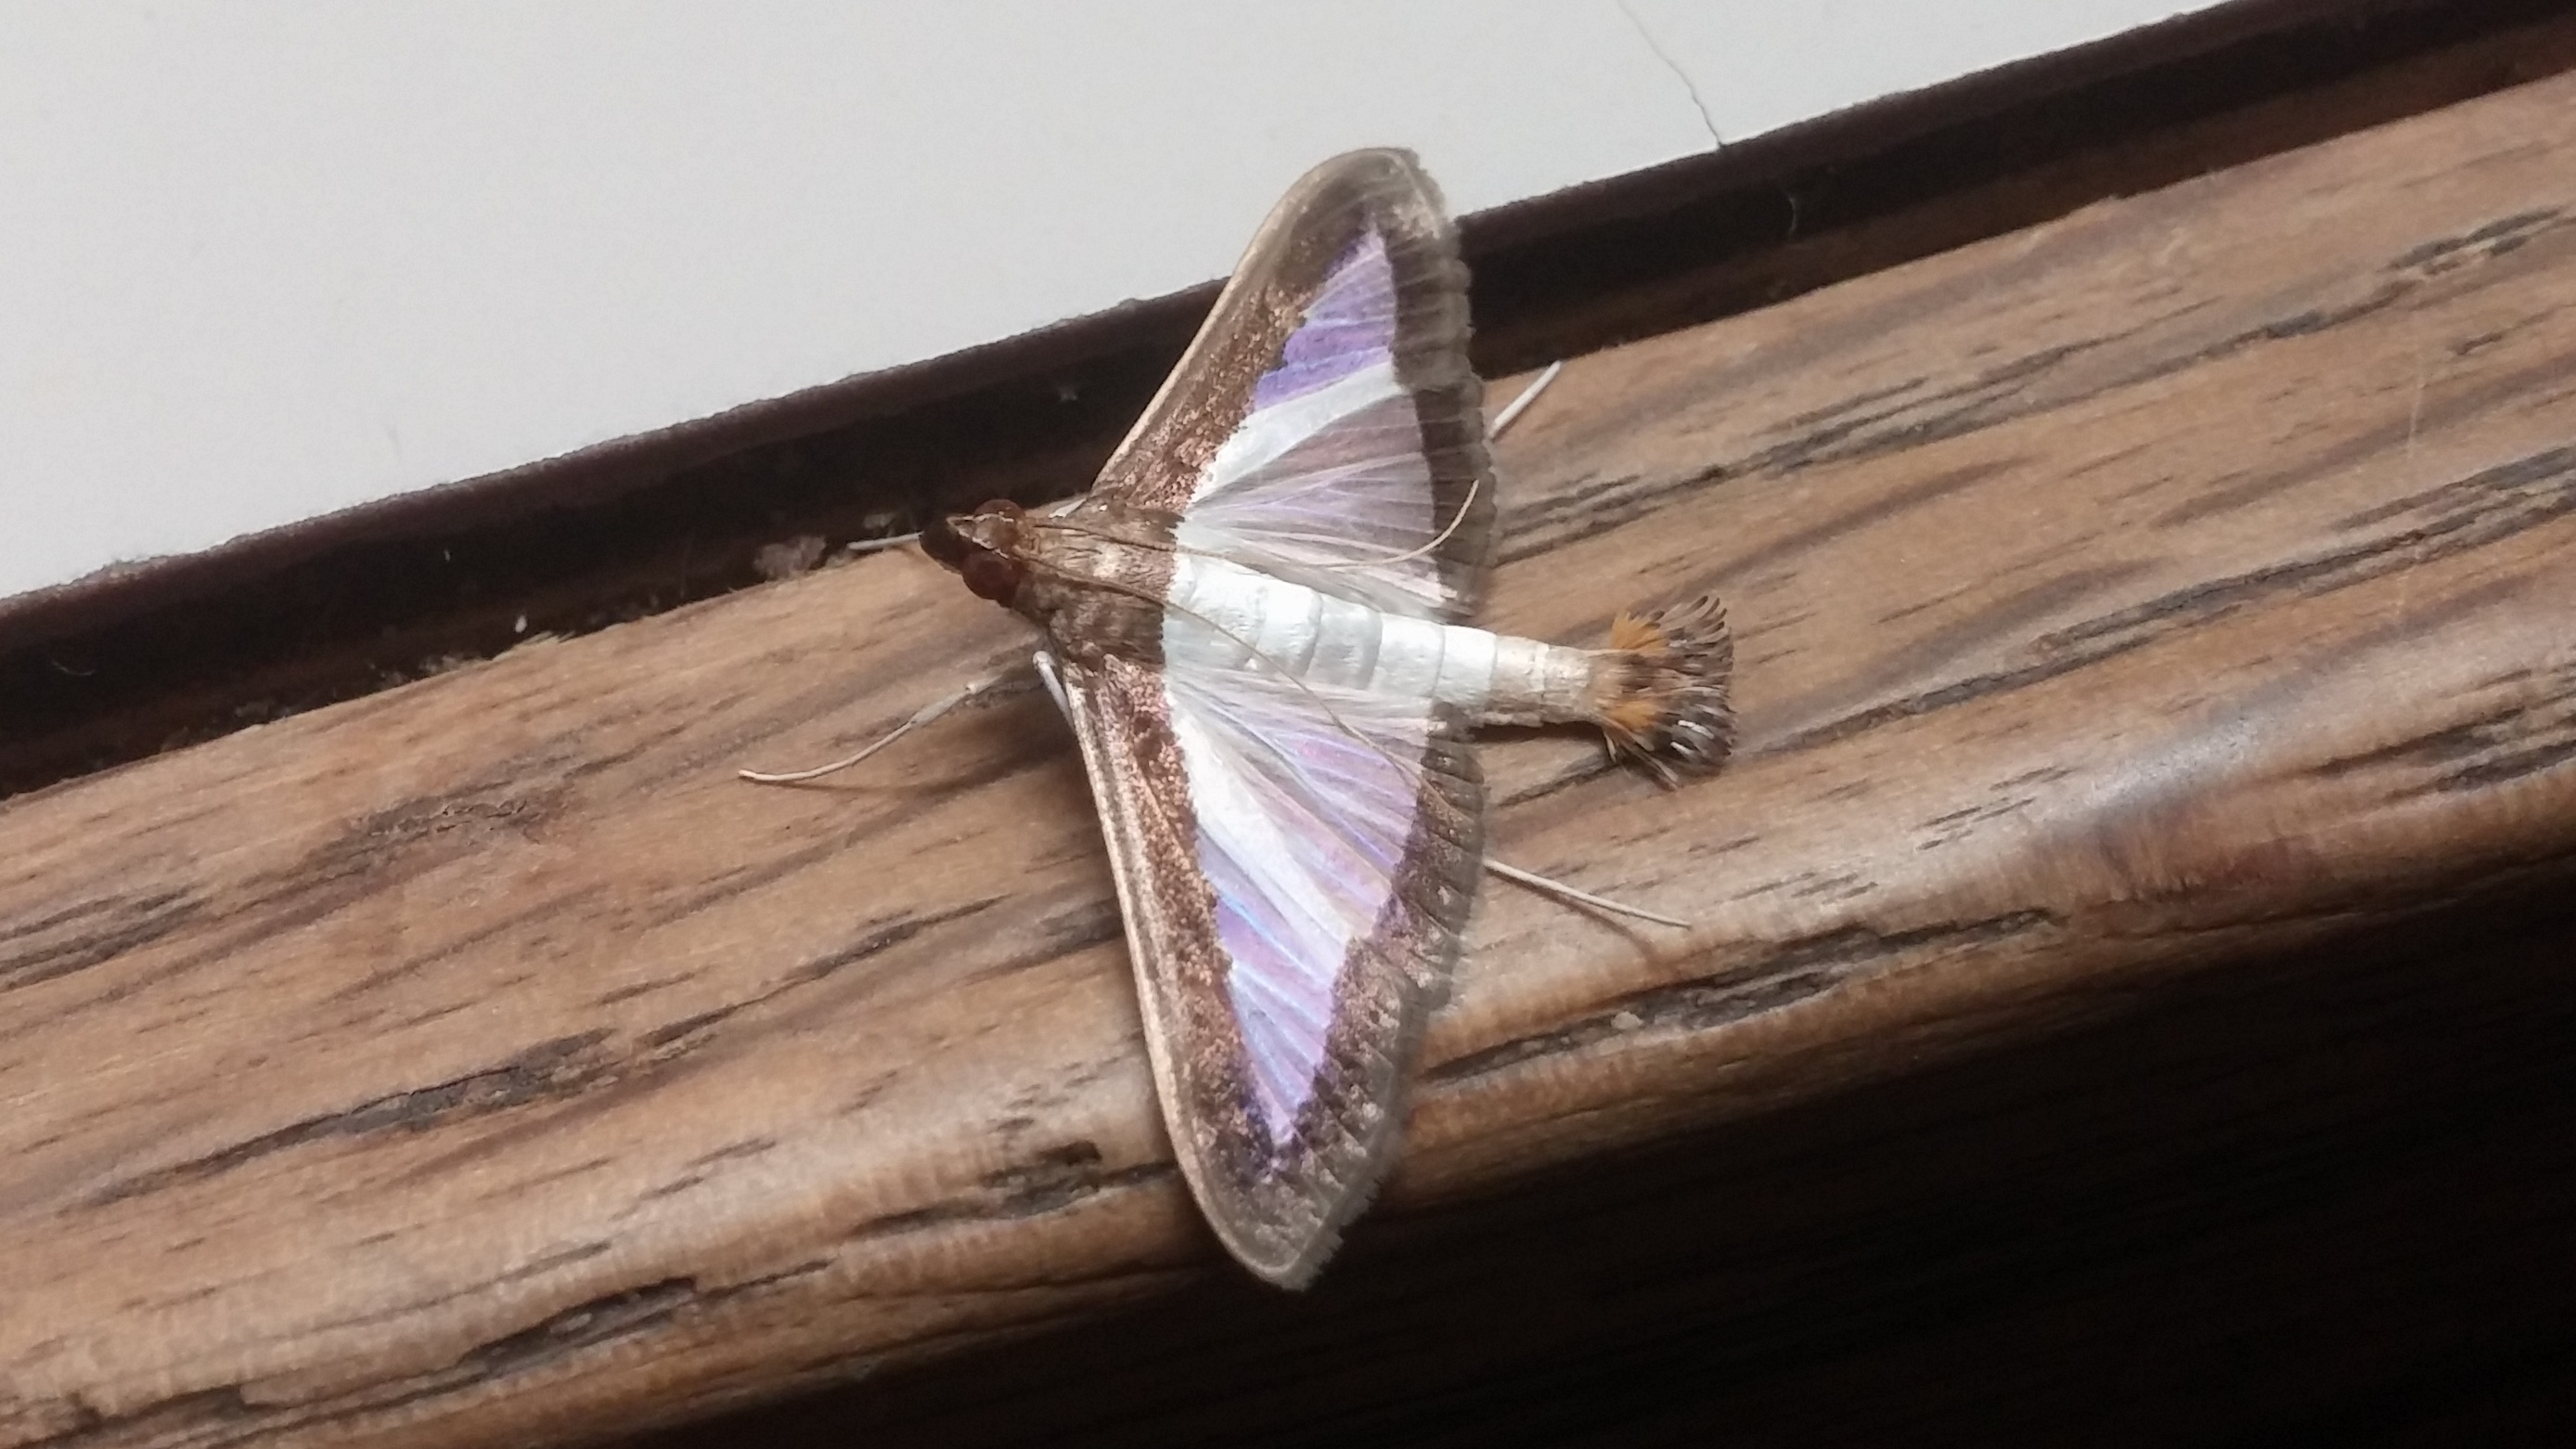
nature, wing, wood, wildlife, insect, bug, moth, winged, fauna, invertebrate, wings, arthropod, pollinator, moths and butterflies, melonworm moth